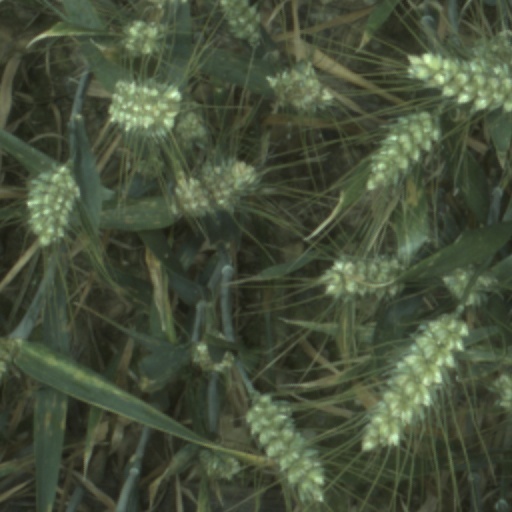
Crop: wheat